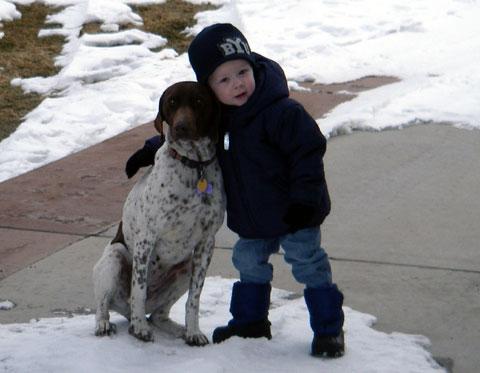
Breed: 211-n000059-German_short_haired_pointer